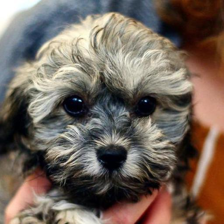
Label: animals